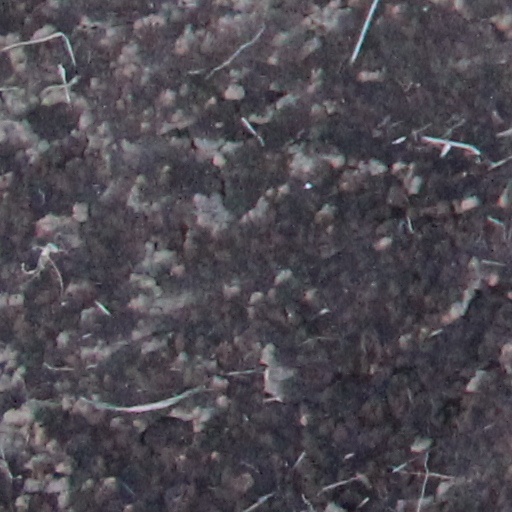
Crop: wheat